Kami-Kanada Station

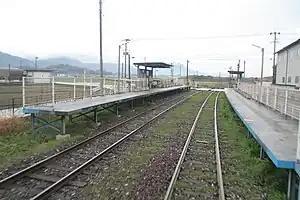
Station platforms

is a passenger railway station located in the town of Fukuchi, Fukuoka Prefecture, Japan. It is operated by the third-sector railway operator Heisei Chikuhō Railway.